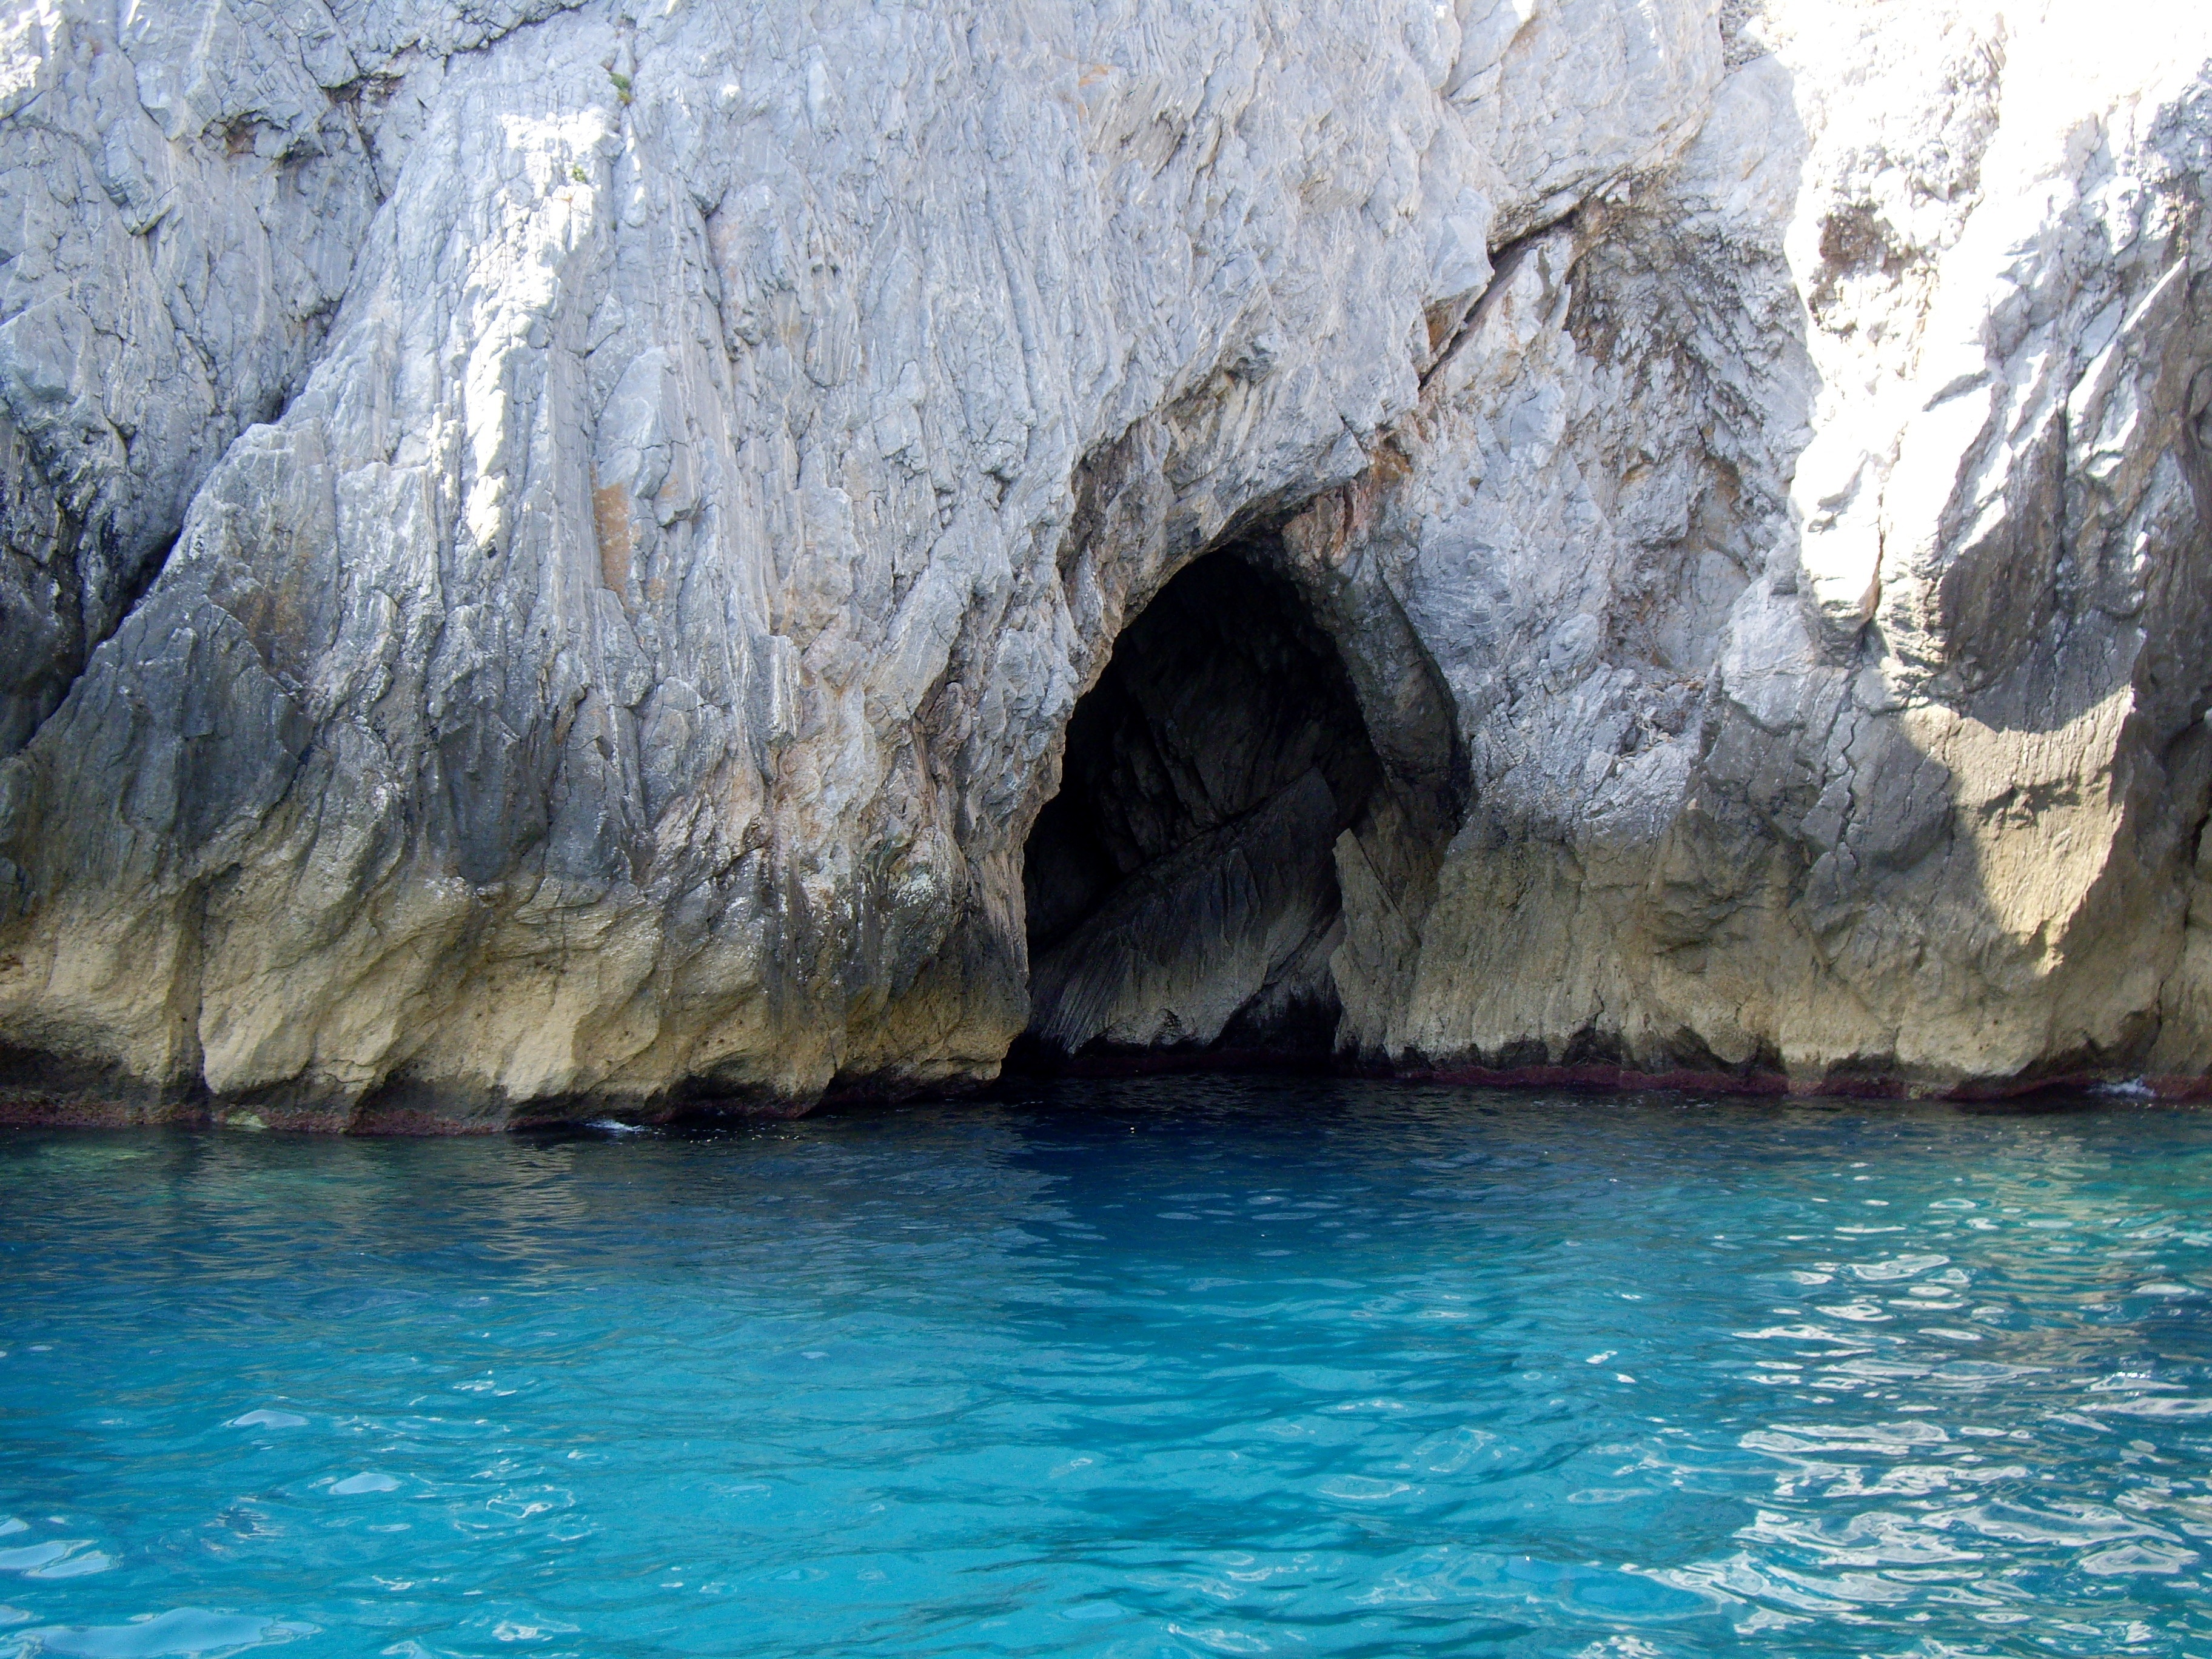
sea, coast, rock, travel, formation, cliff, europe, cave, bay, terrain, greece, wadi, landform, greek island, natural arch, sea cave, geographical feature, skiathos island